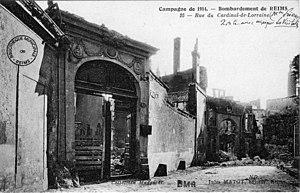
à Reims.
La rue Cardinal de Lorraine est une voie de la commune de Reims, dans le département de la Marne, en région Champagne-Ardenne.